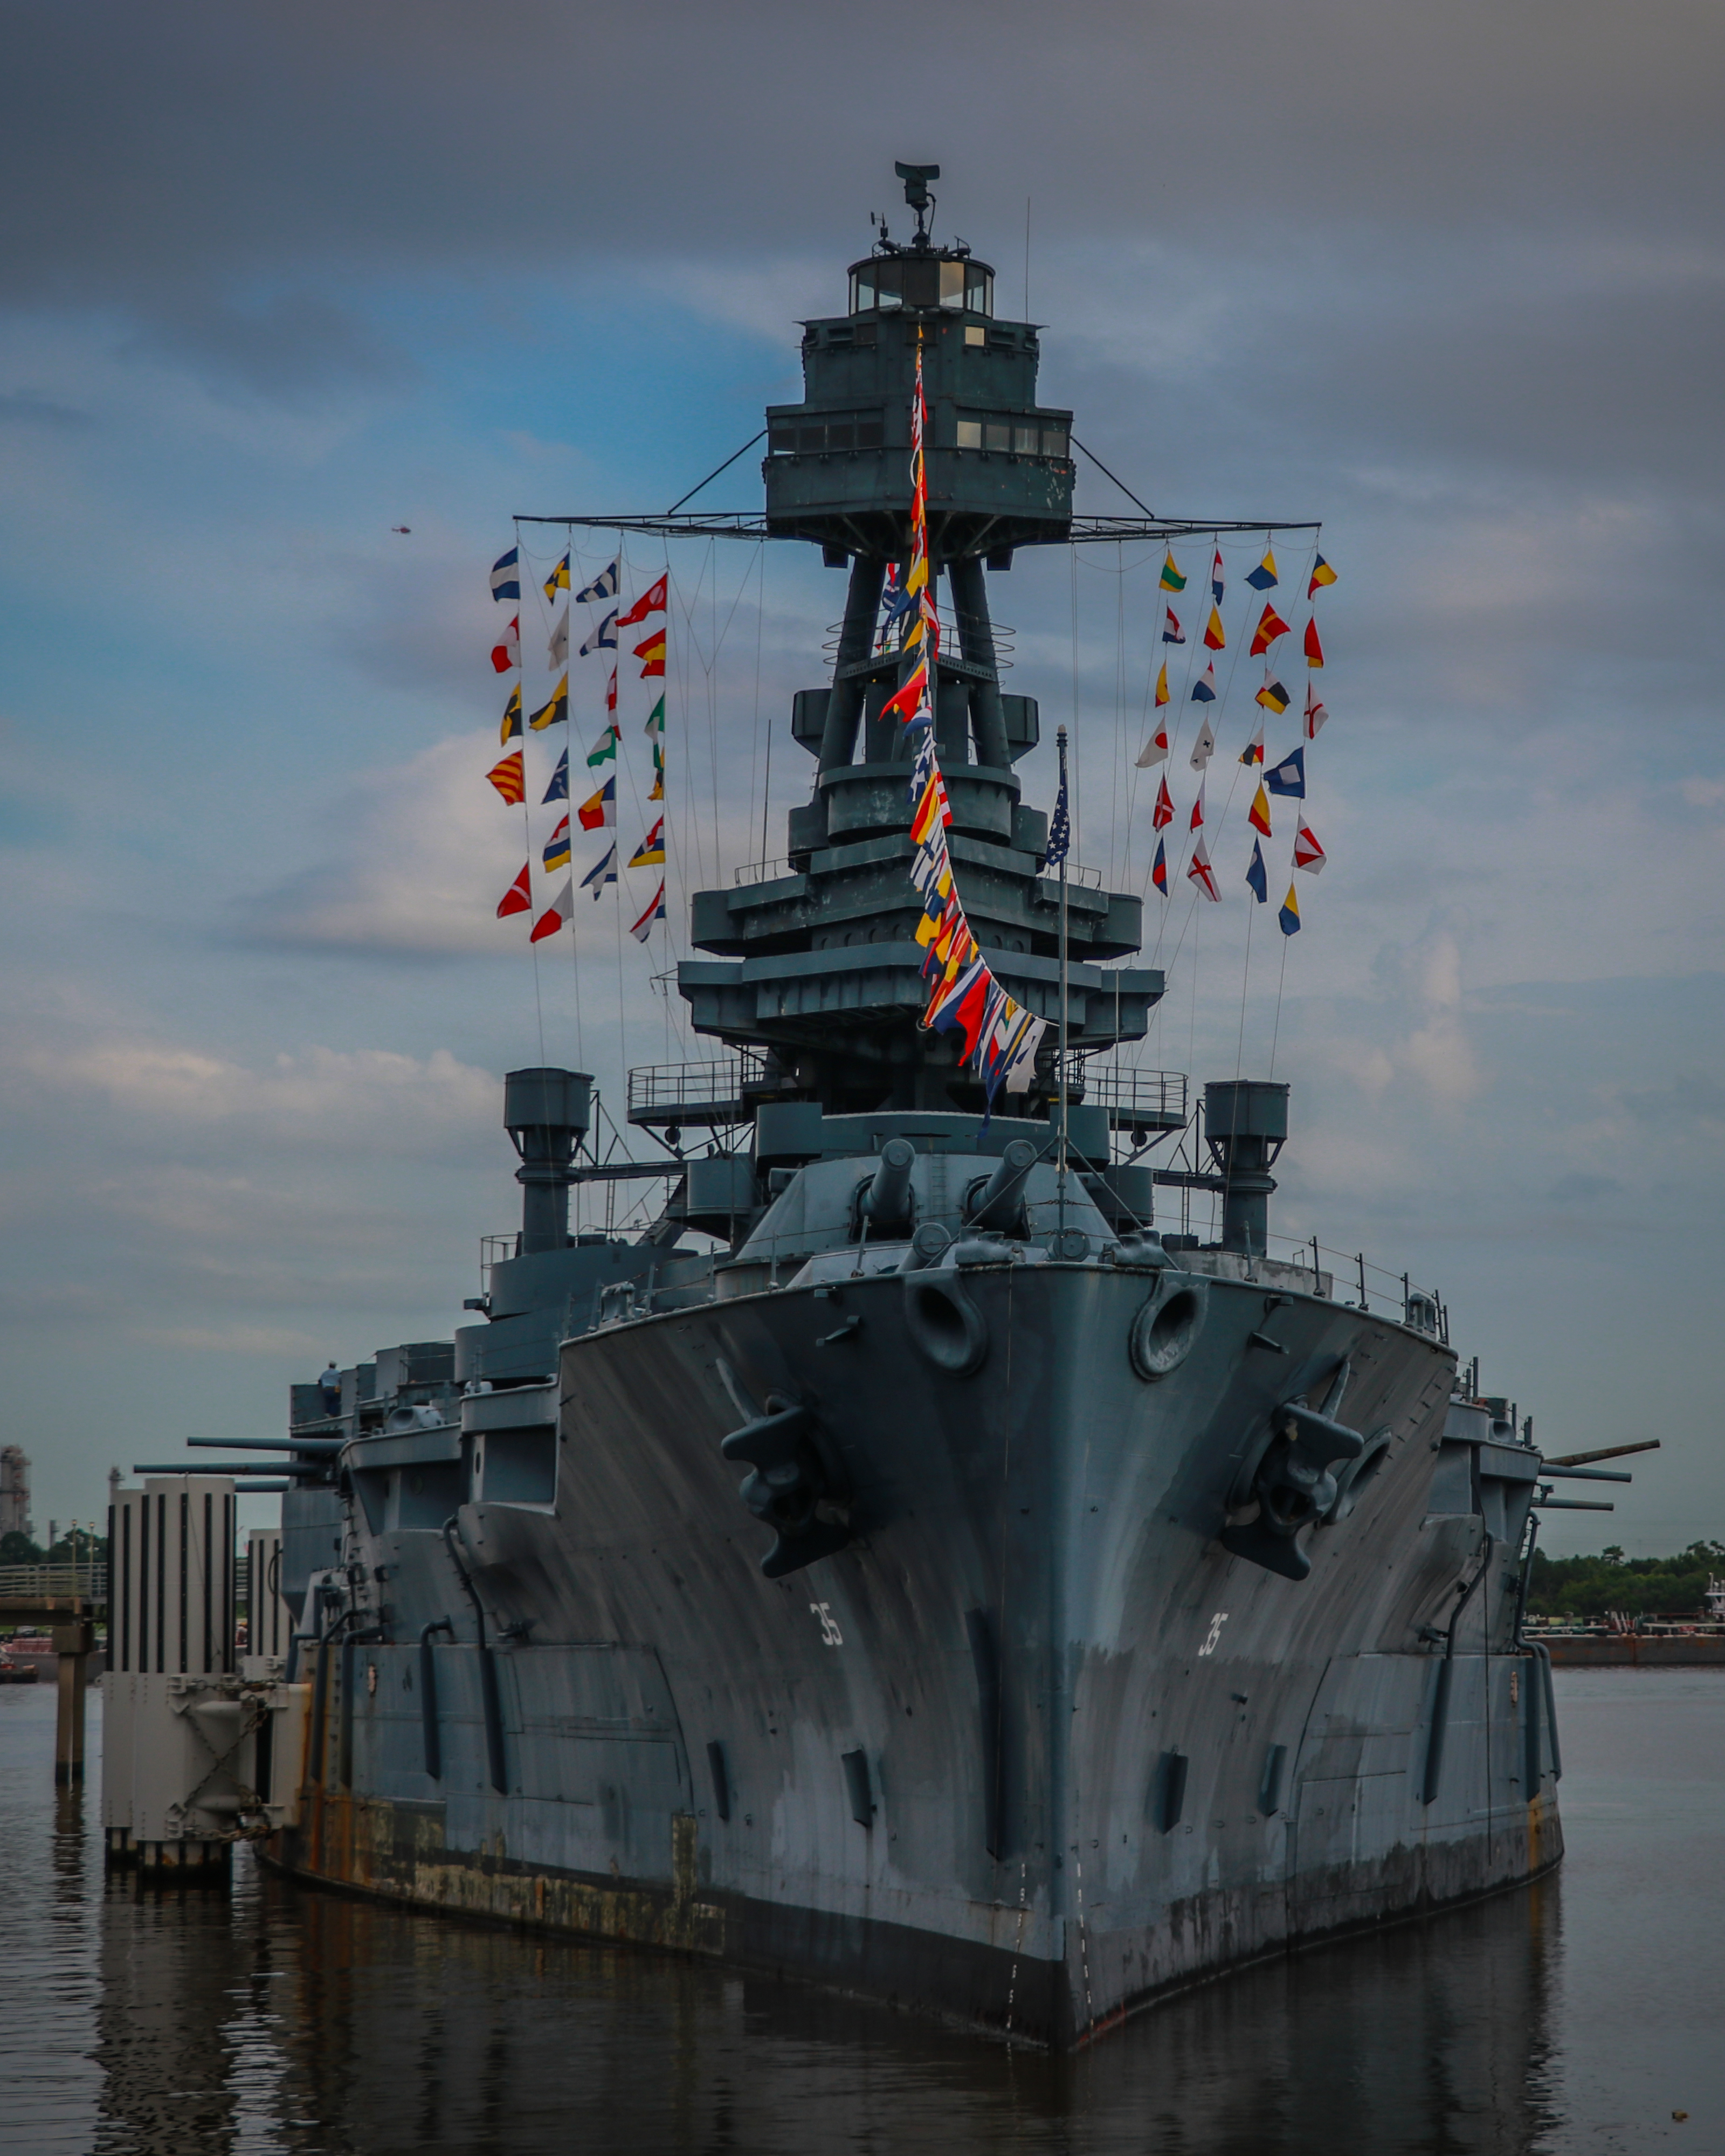
houstonshipchannel, houstontx, houston, boat, barge, tugboat, chemicalplant, commerce, water, sky, clouds, industry, cloud, watercraft, naval architecture, vehicle, ship, warship, naval ship, cruiser, dreadnought, navy, gun turret, destroyer, Light aircraft carrier, guided missile destroyer, radar, training ship, meko, auxiliary ship, battleship, battlecruiser, lake, aircraft carrier